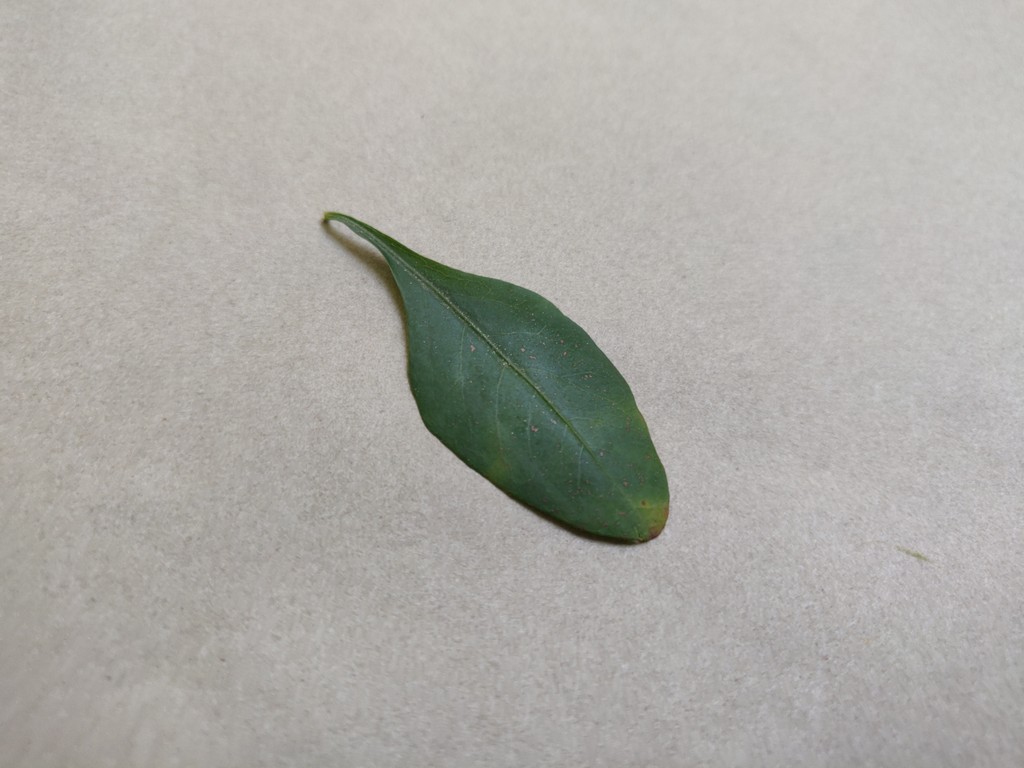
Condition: Unhealthy
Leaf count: single
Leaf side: front